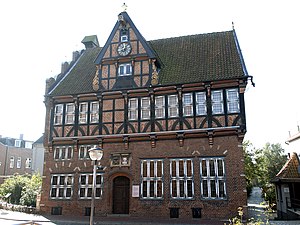
Wilster
Byens gamle rådhus
Wilster er en by og en kommune i det nordlige Tyskland, beliggende i den sydvestlige del af Kreis Steinburg i den sydvestlige del af delstaten Slesvig-Holsten. Den er, uden at være en del af amtet, administrationsby for Amt Wilstermarsch.